Railways cricket team

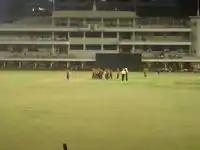
Railways playing against Odisha at Brabourne Stadium c.2006

Railways cricket team (also known as the Indian Railways) is a domestic cricket team in India representing Indian Railways. The team's home ground is East Coast Railway Stadium in Bhubaneswar and Karnail Singh Stadium in New Delhi. The team is run by the Railways Sports Promotion Board which fields the Railways cricket team in domestic cricket competitions in India such as the Ranji Trophy.